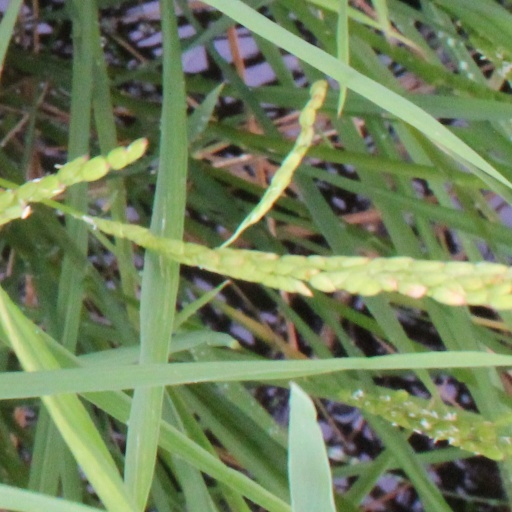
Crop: rice